Battle of Tápióbicske

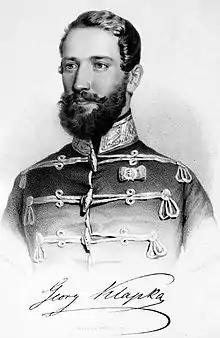
Portrait of György Klapka

This predisposition to panic was a common problem in the Hungarian revolutionary army because they often used irregulars alongside the regular soldiers, especially in the first months of the Hungarian War of Independence. The panicking irregulars caused major problems, for example in the Battle of Schwechat. This was due to the poor quality of their training, or the short period of their instruction, caused by the urgent need for new troops to replace losses and the pressures of defending a country attacked from every direction, and the unpreparedness and lack of training of the officers; all of these down to the fact that the Hungarian army was only a few months old, while its enemy, the Habsburg army was the product of many centuries of uninterrupted institutional tradition.